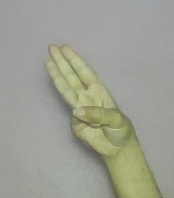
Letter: thaa